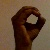
The image shows a hand gesture representing the letter 'O' in Indian Sign Language.